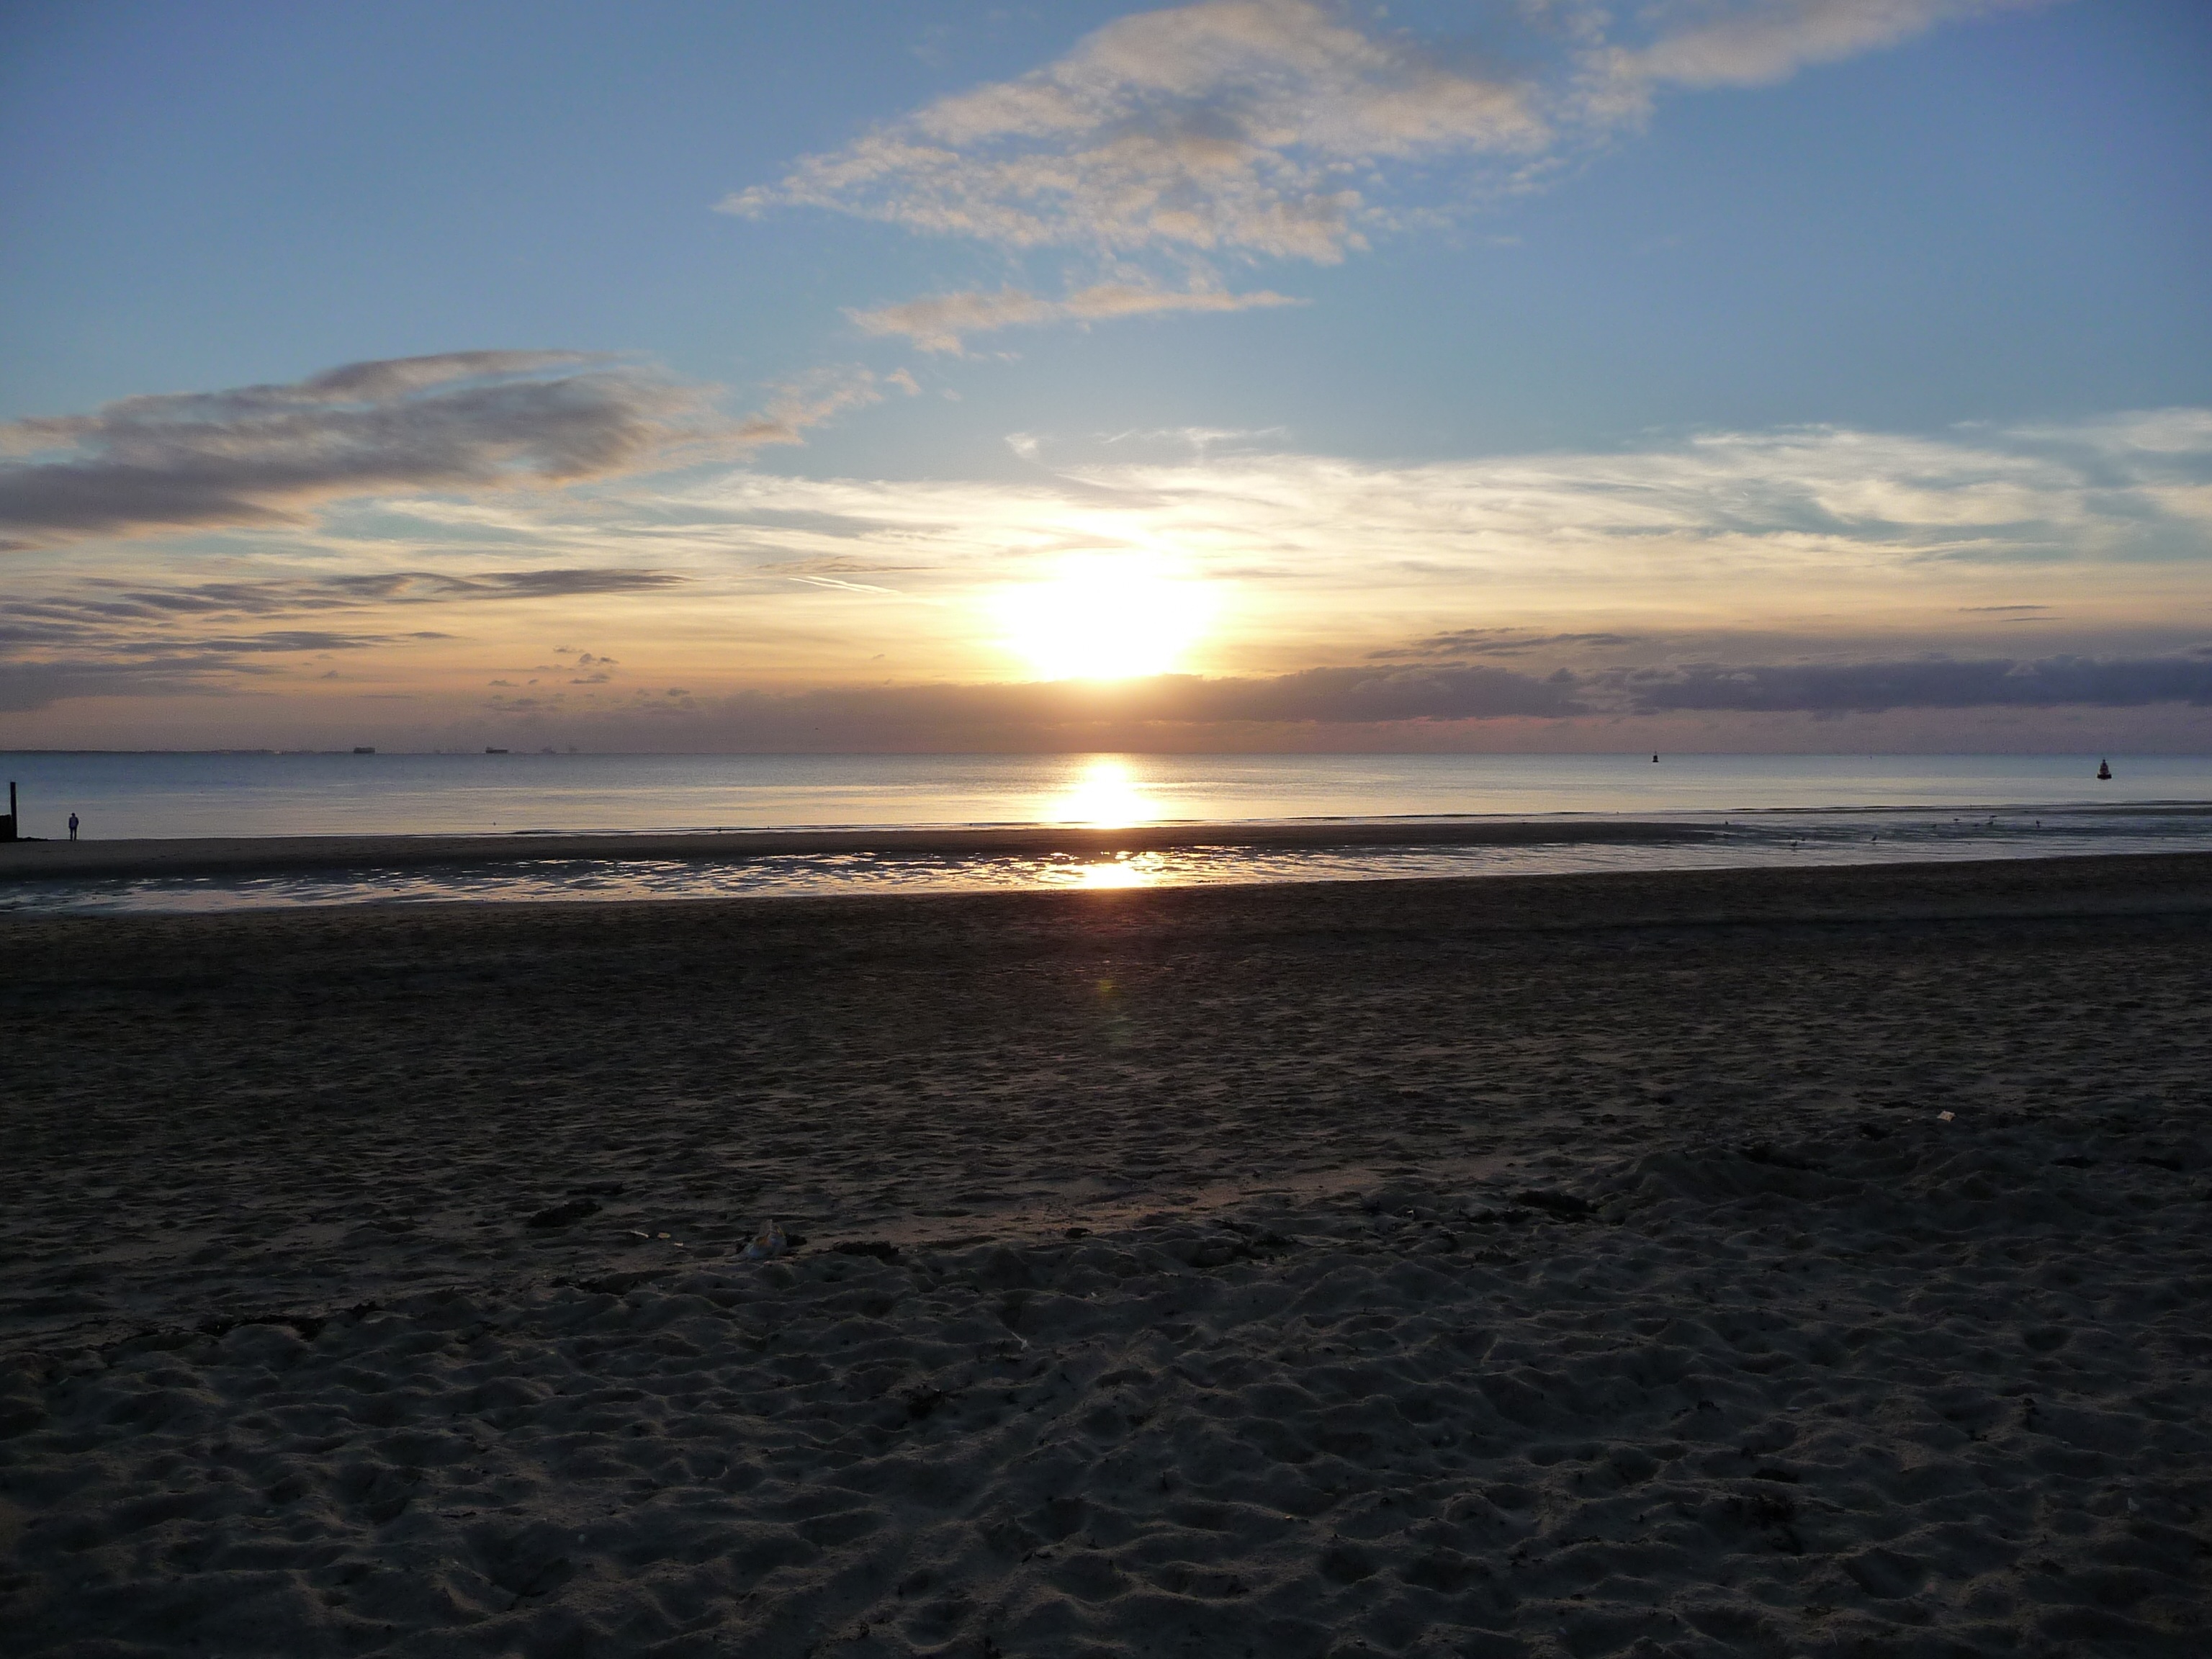
beach, sea, coast, sand, ocean, horizon, cloud, sky, sun, sunrise, sunset, sunlight, shore, wave, dawn, dusk, evening, bay, body of water, abendstimmung, afterglow, evening sky, setting sun, sun and sea, wind wave, sunset on lake